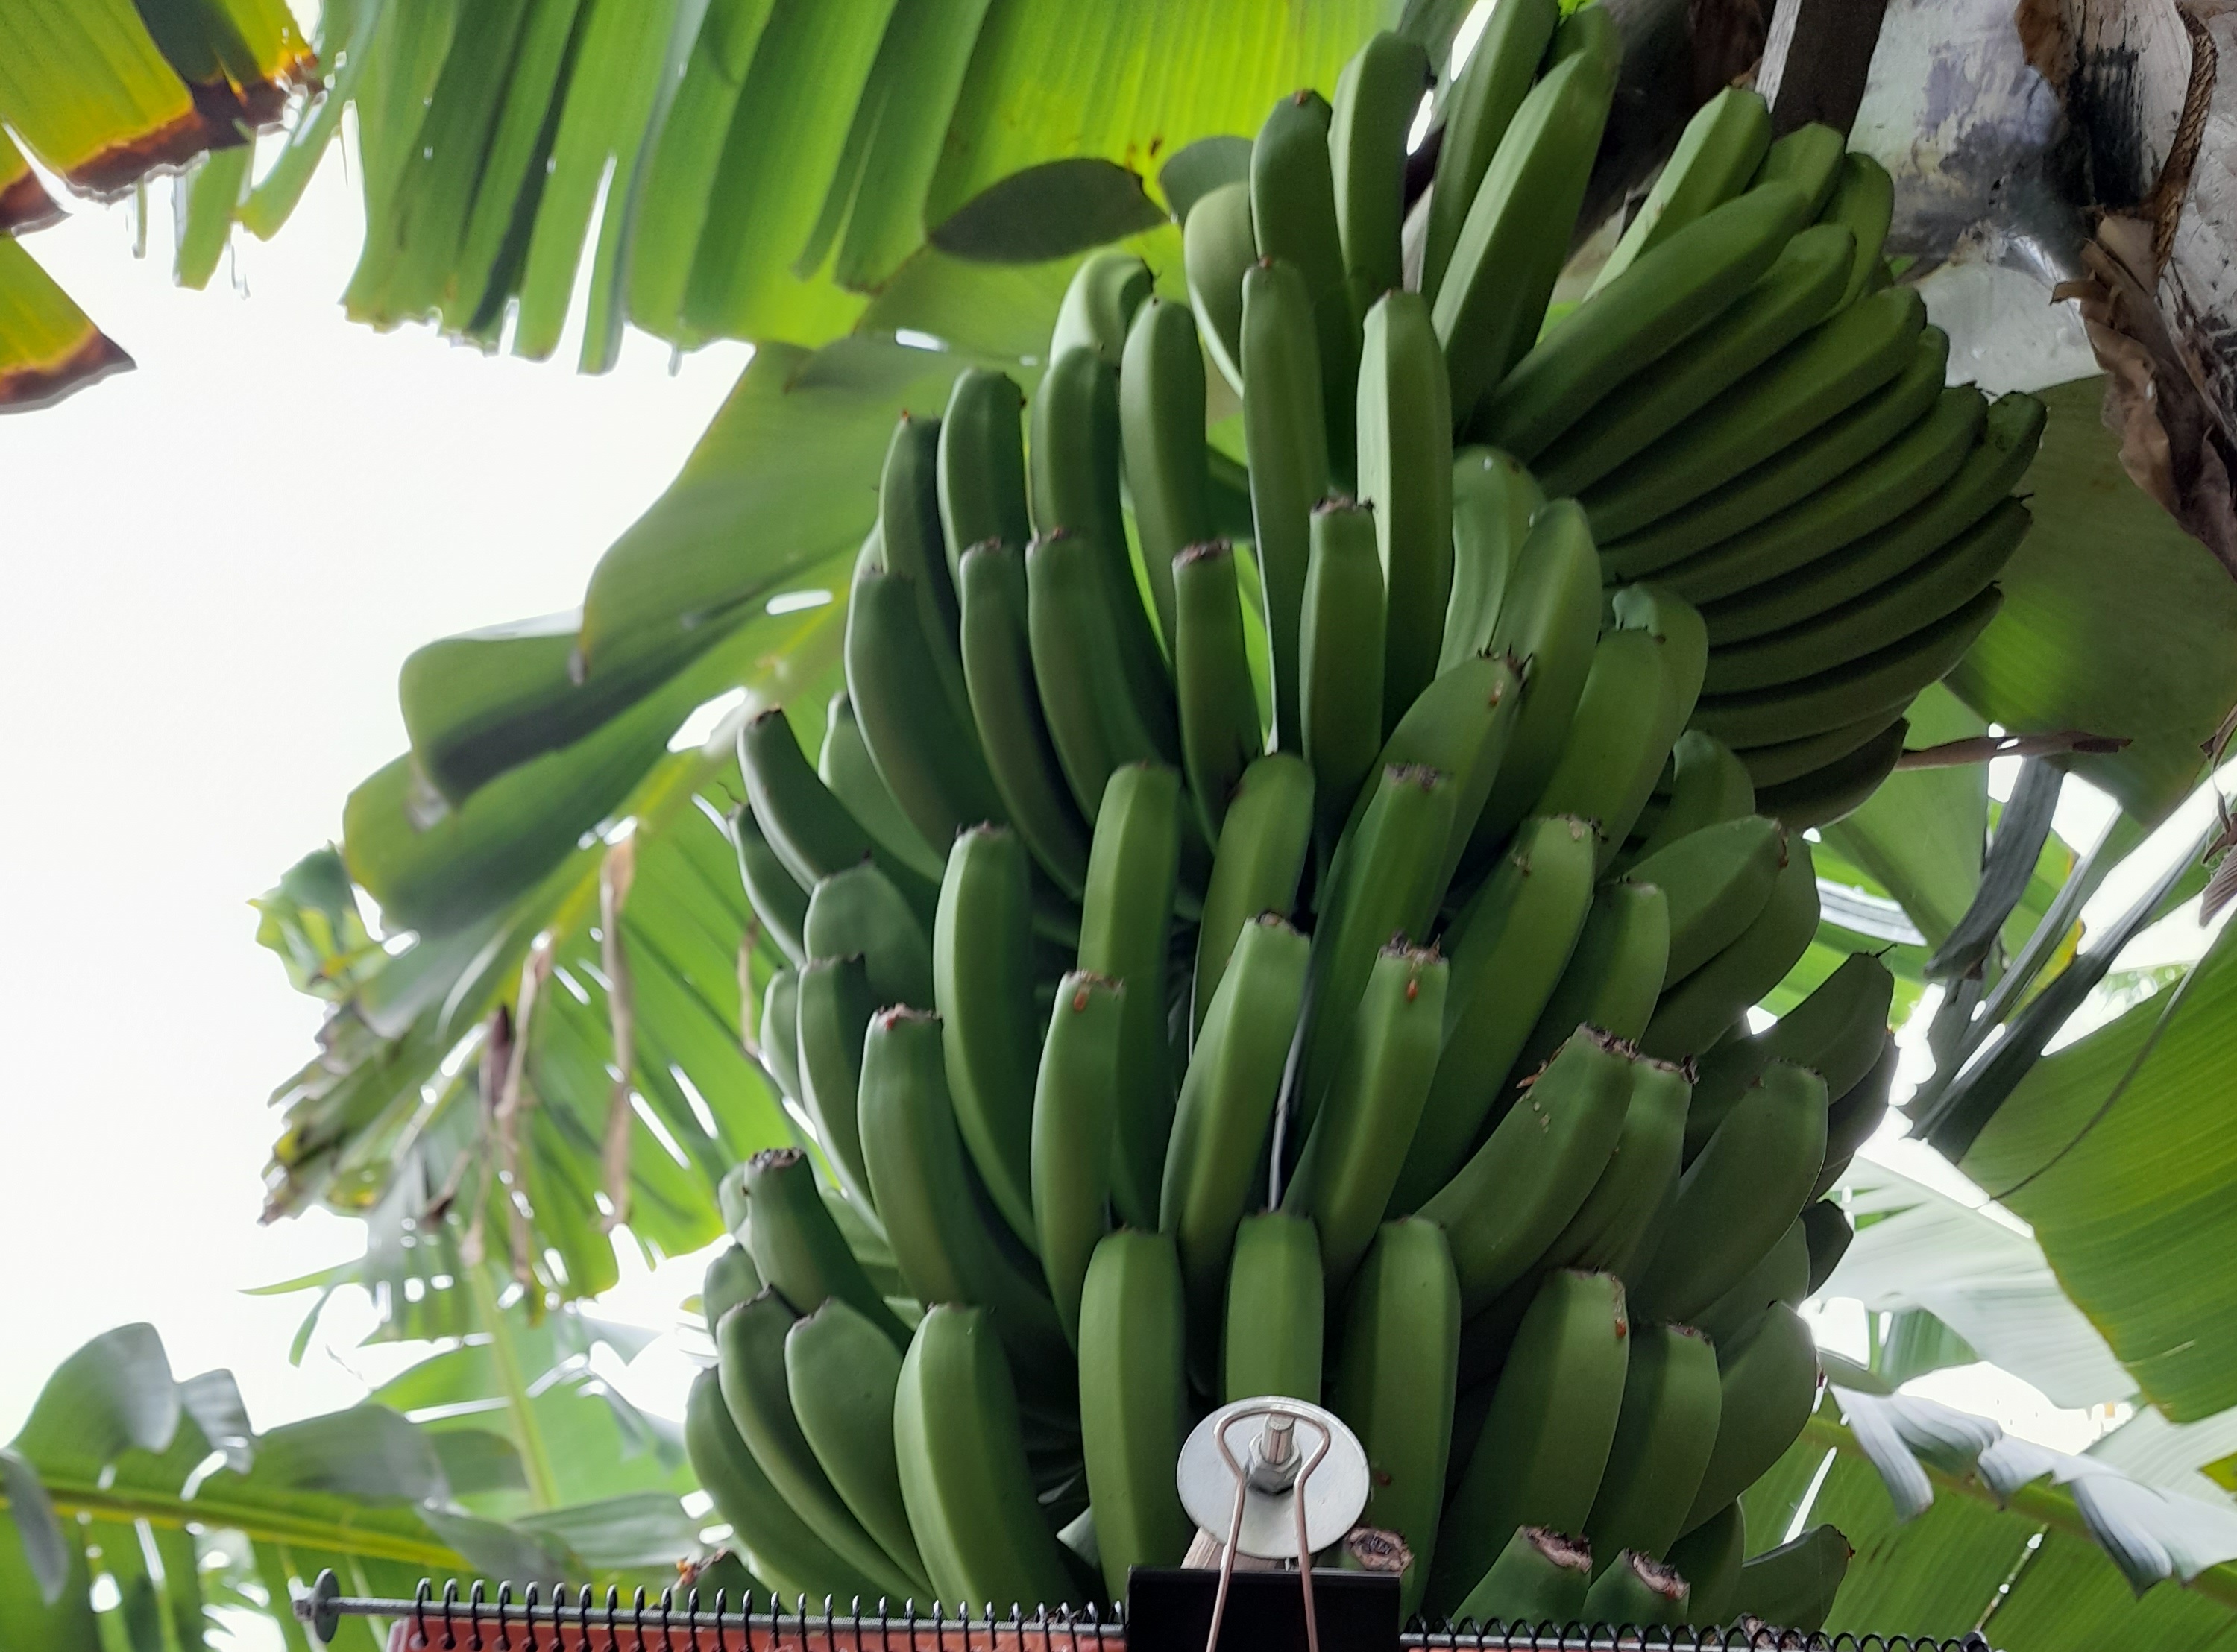
Label: Keep